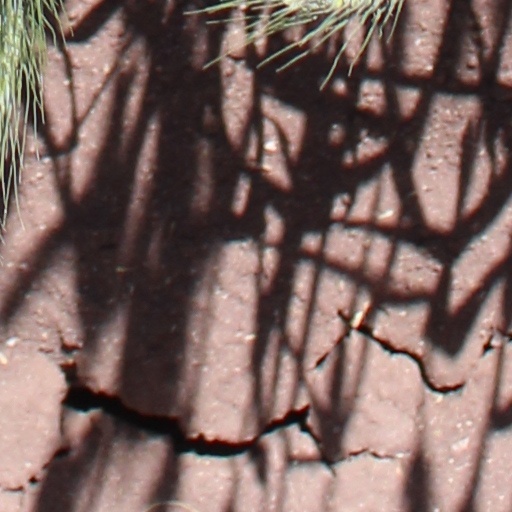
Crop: wheat